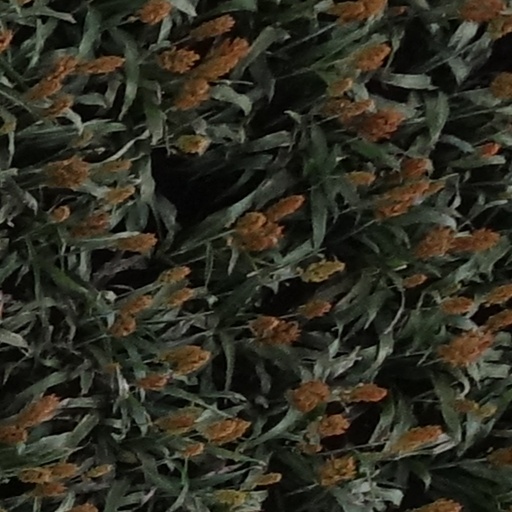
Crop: sorghum